Pedro Pablo Figueroa

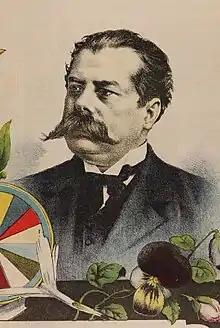
Pedro Pablo Figueroa Luna

Pedro Pablo Figueroa Luna (December 25, 1857 in Copiapó, Chile – January 4, 1909 in Santiago) was a Chilean writer and researcher. Among his works is the "Diccionario biográfico de Chile", first published in 1887.